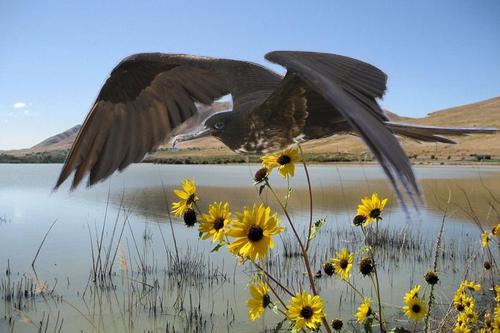
Bird species: Frigatebird
Bird type: waterbird
Background: water